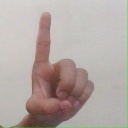
अक्षर: ड